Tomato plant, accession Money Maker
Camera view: bottom (45 deg); turntable rotation: 240 degrees
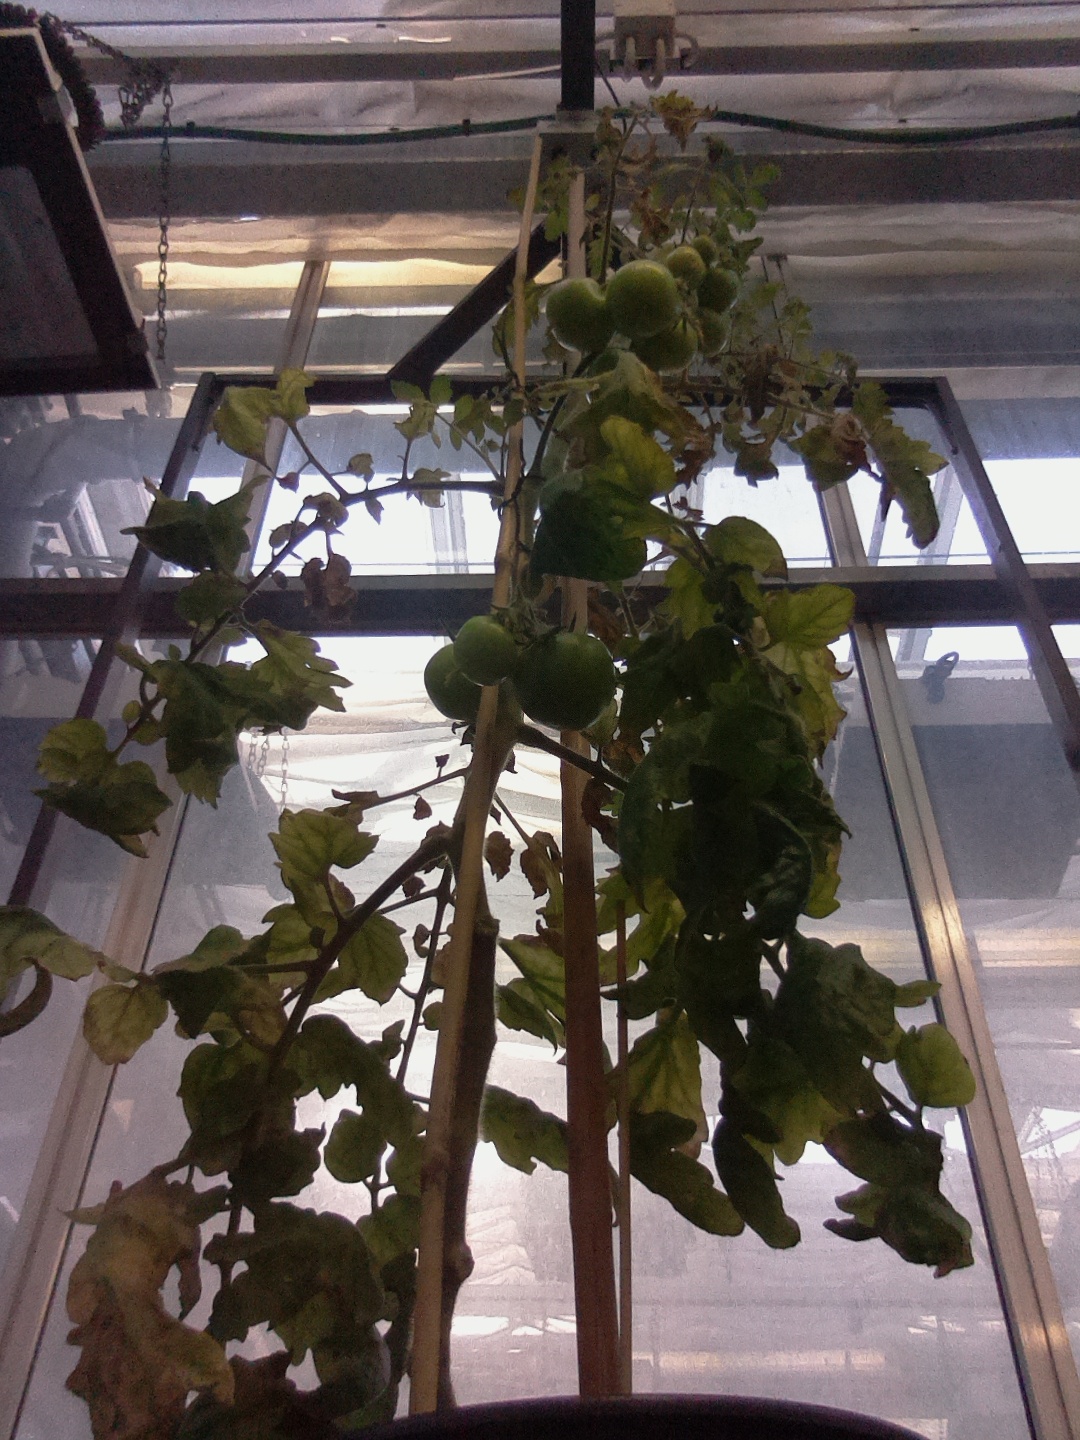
BBCH growth stage 79: 90% -100% of final fruit size